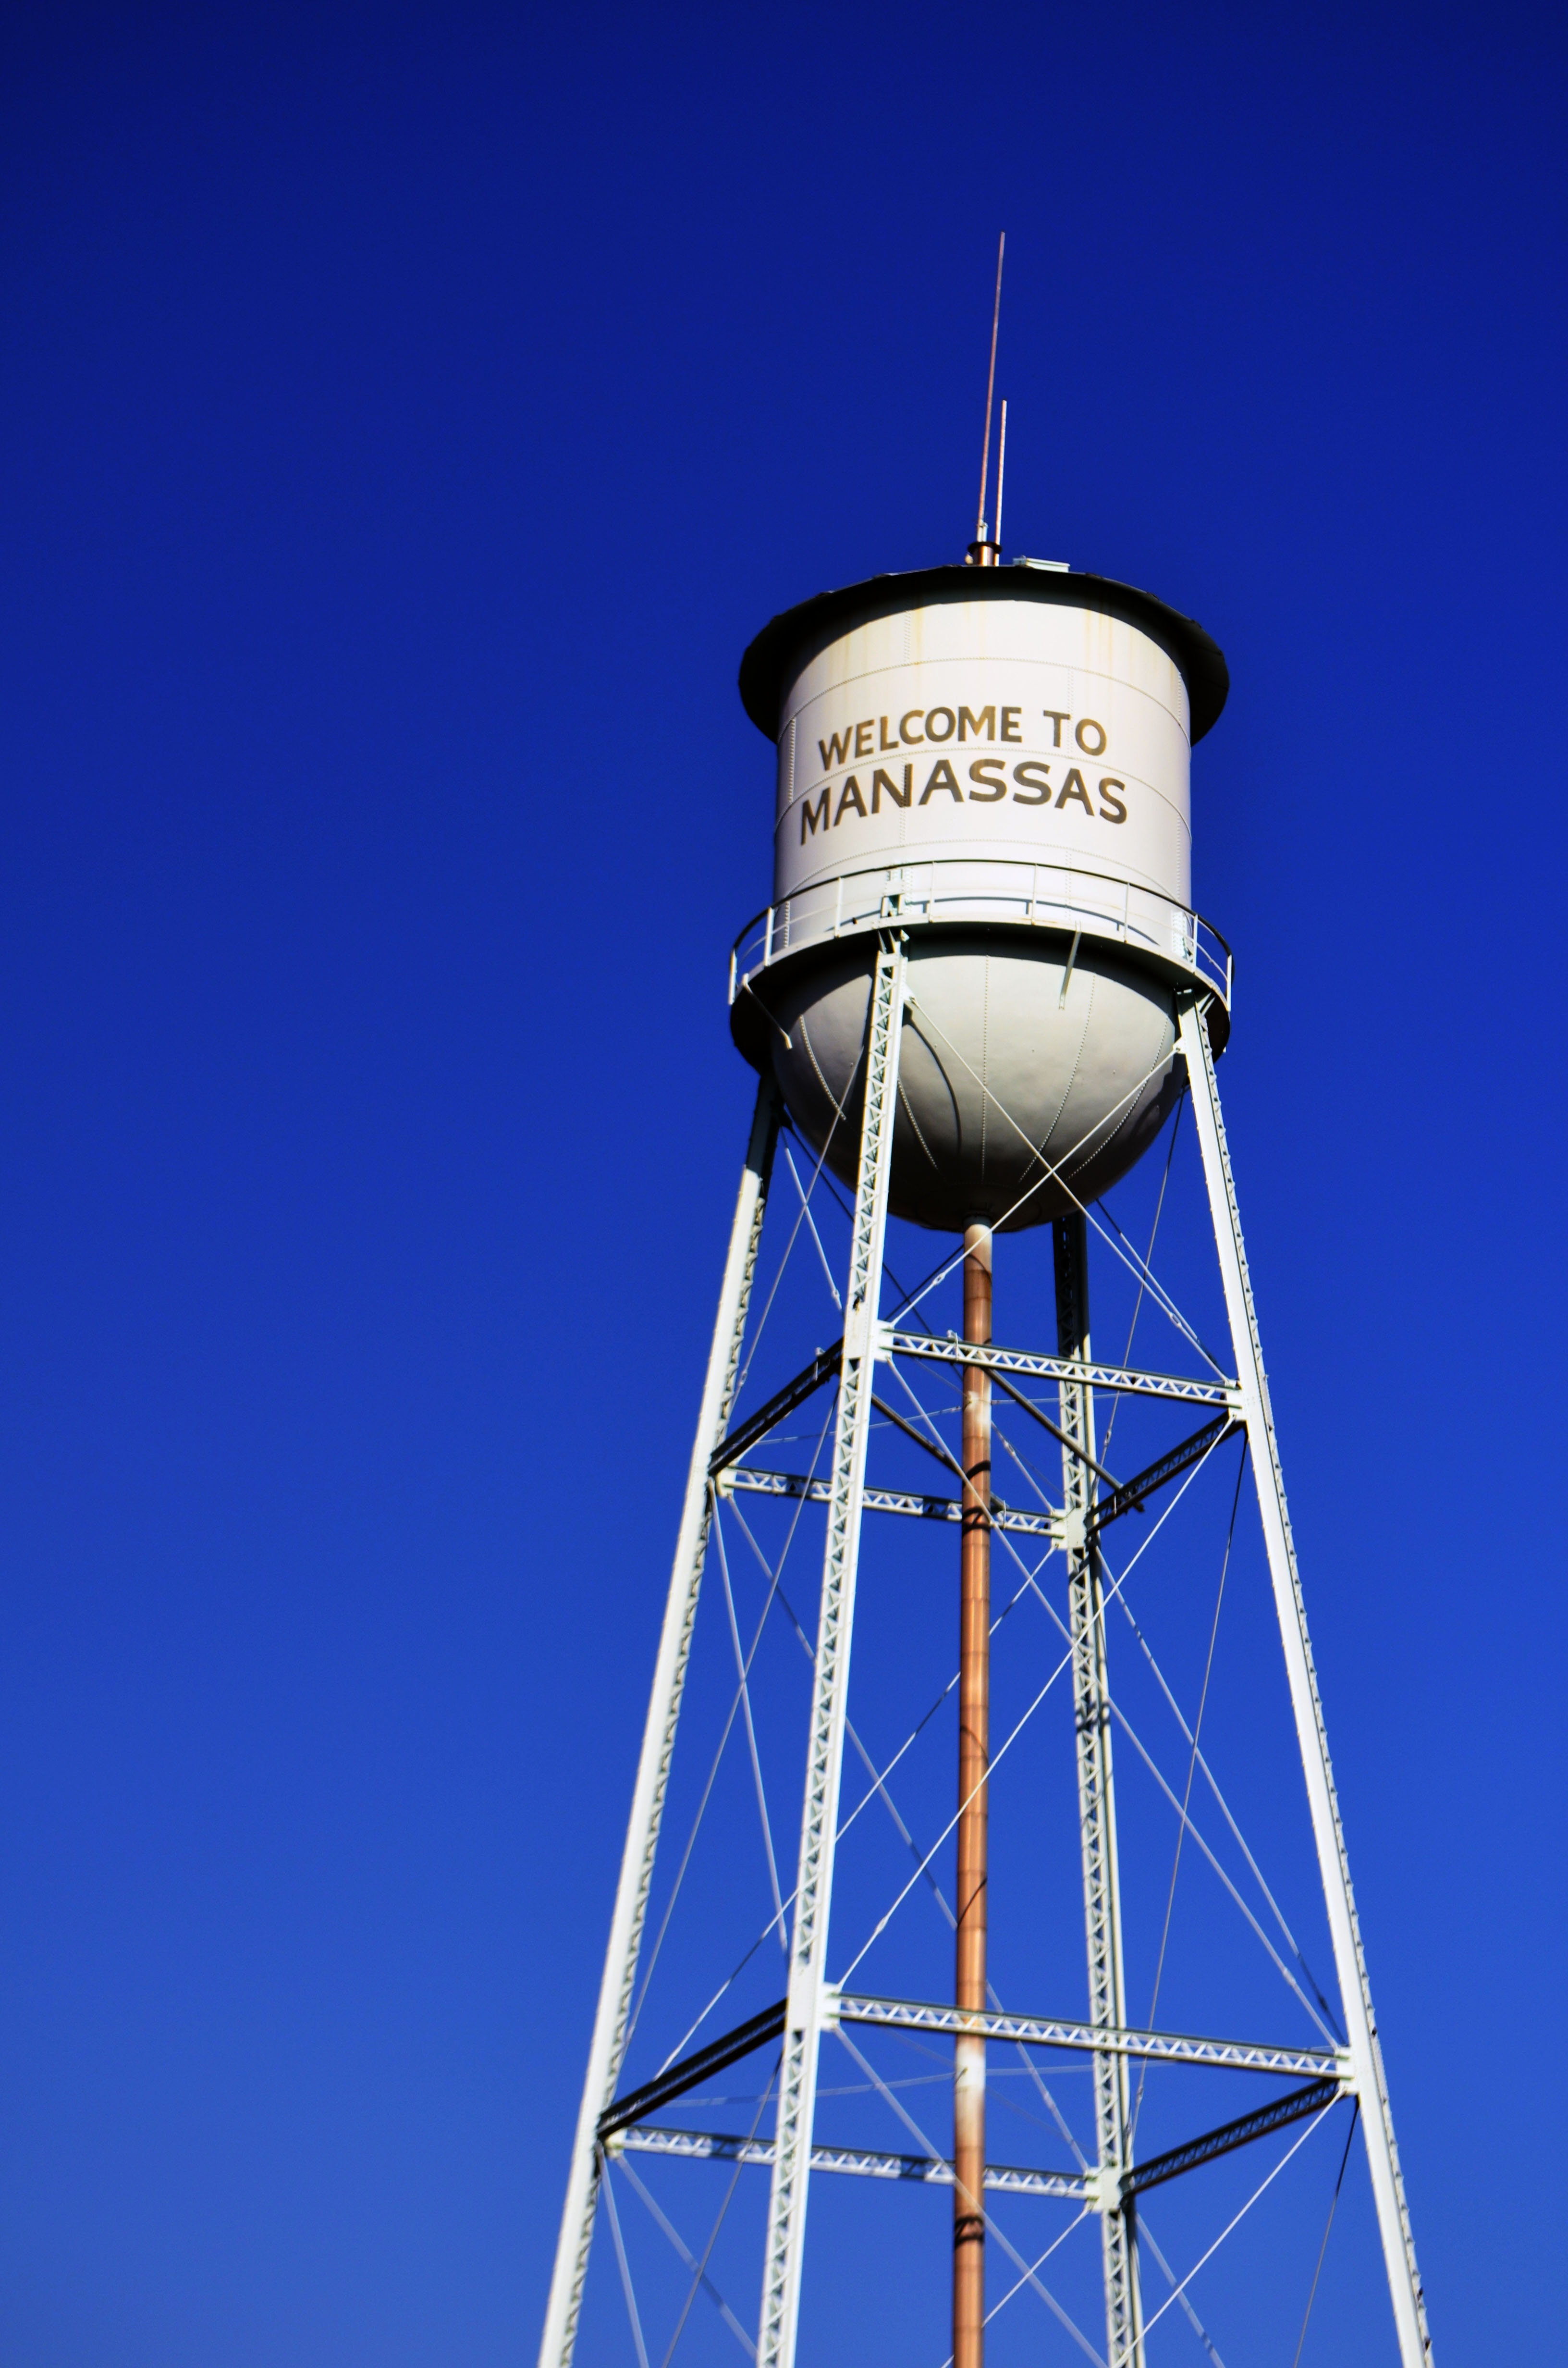
water, tower, mast, blue, water tower, vertical, virginia, manassas